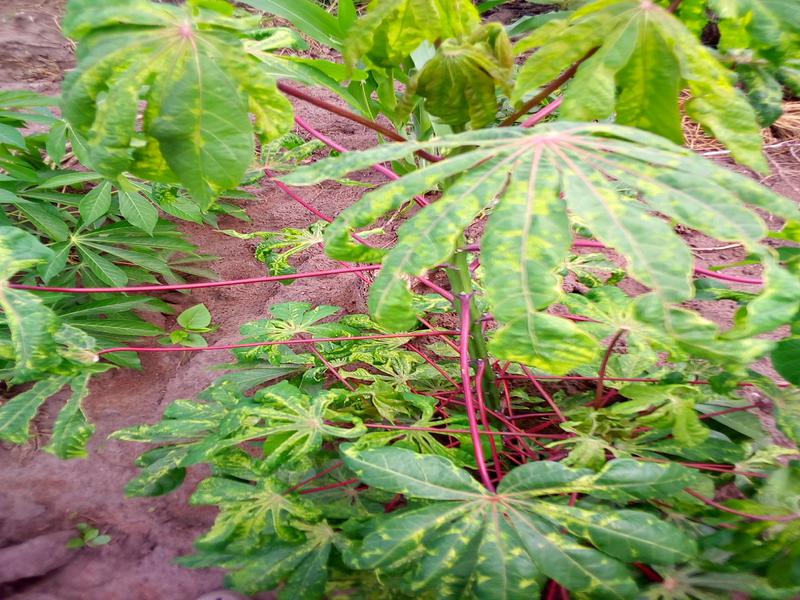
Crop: cassava
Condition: mosaic_disease